Clare Scriven

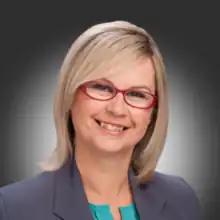

Clare Michele Scriven is an Australian politician. She has been a Labor member of the South Australian Legislative Council since the 2018 state election.